Peter-André Alt

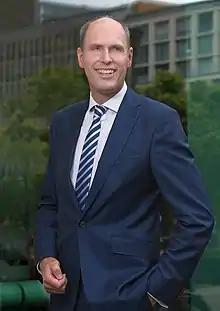

Peter-André Alt (born 16 June 1960 in Berlin) is a German literary scholar, former president of the Freie Universitaet of Berlin and, since August 2018, president of the German Rectors' Conference (HRK). Alt is married to the writer Sabine Alt (Eva Ehley) and has two adult sons.